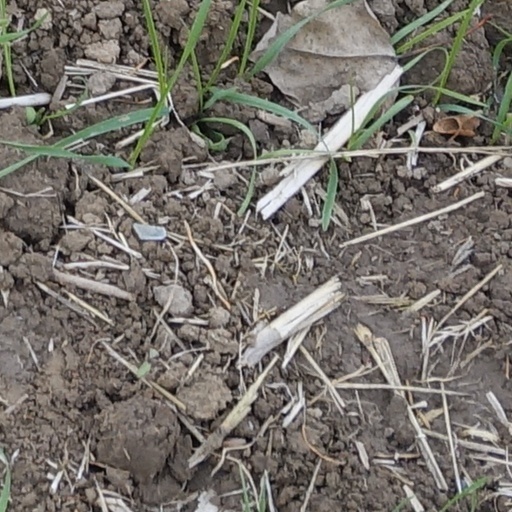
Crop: wheat